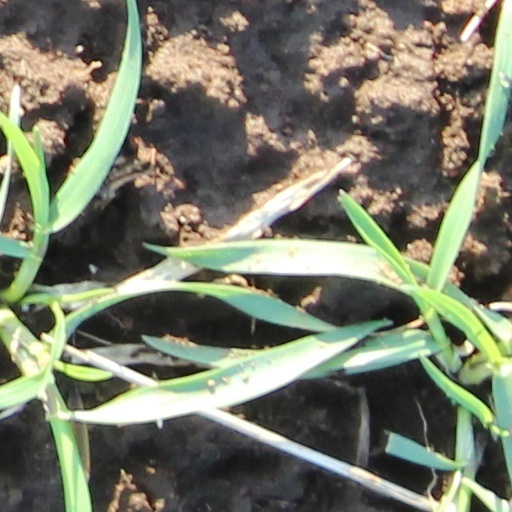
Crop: wheat